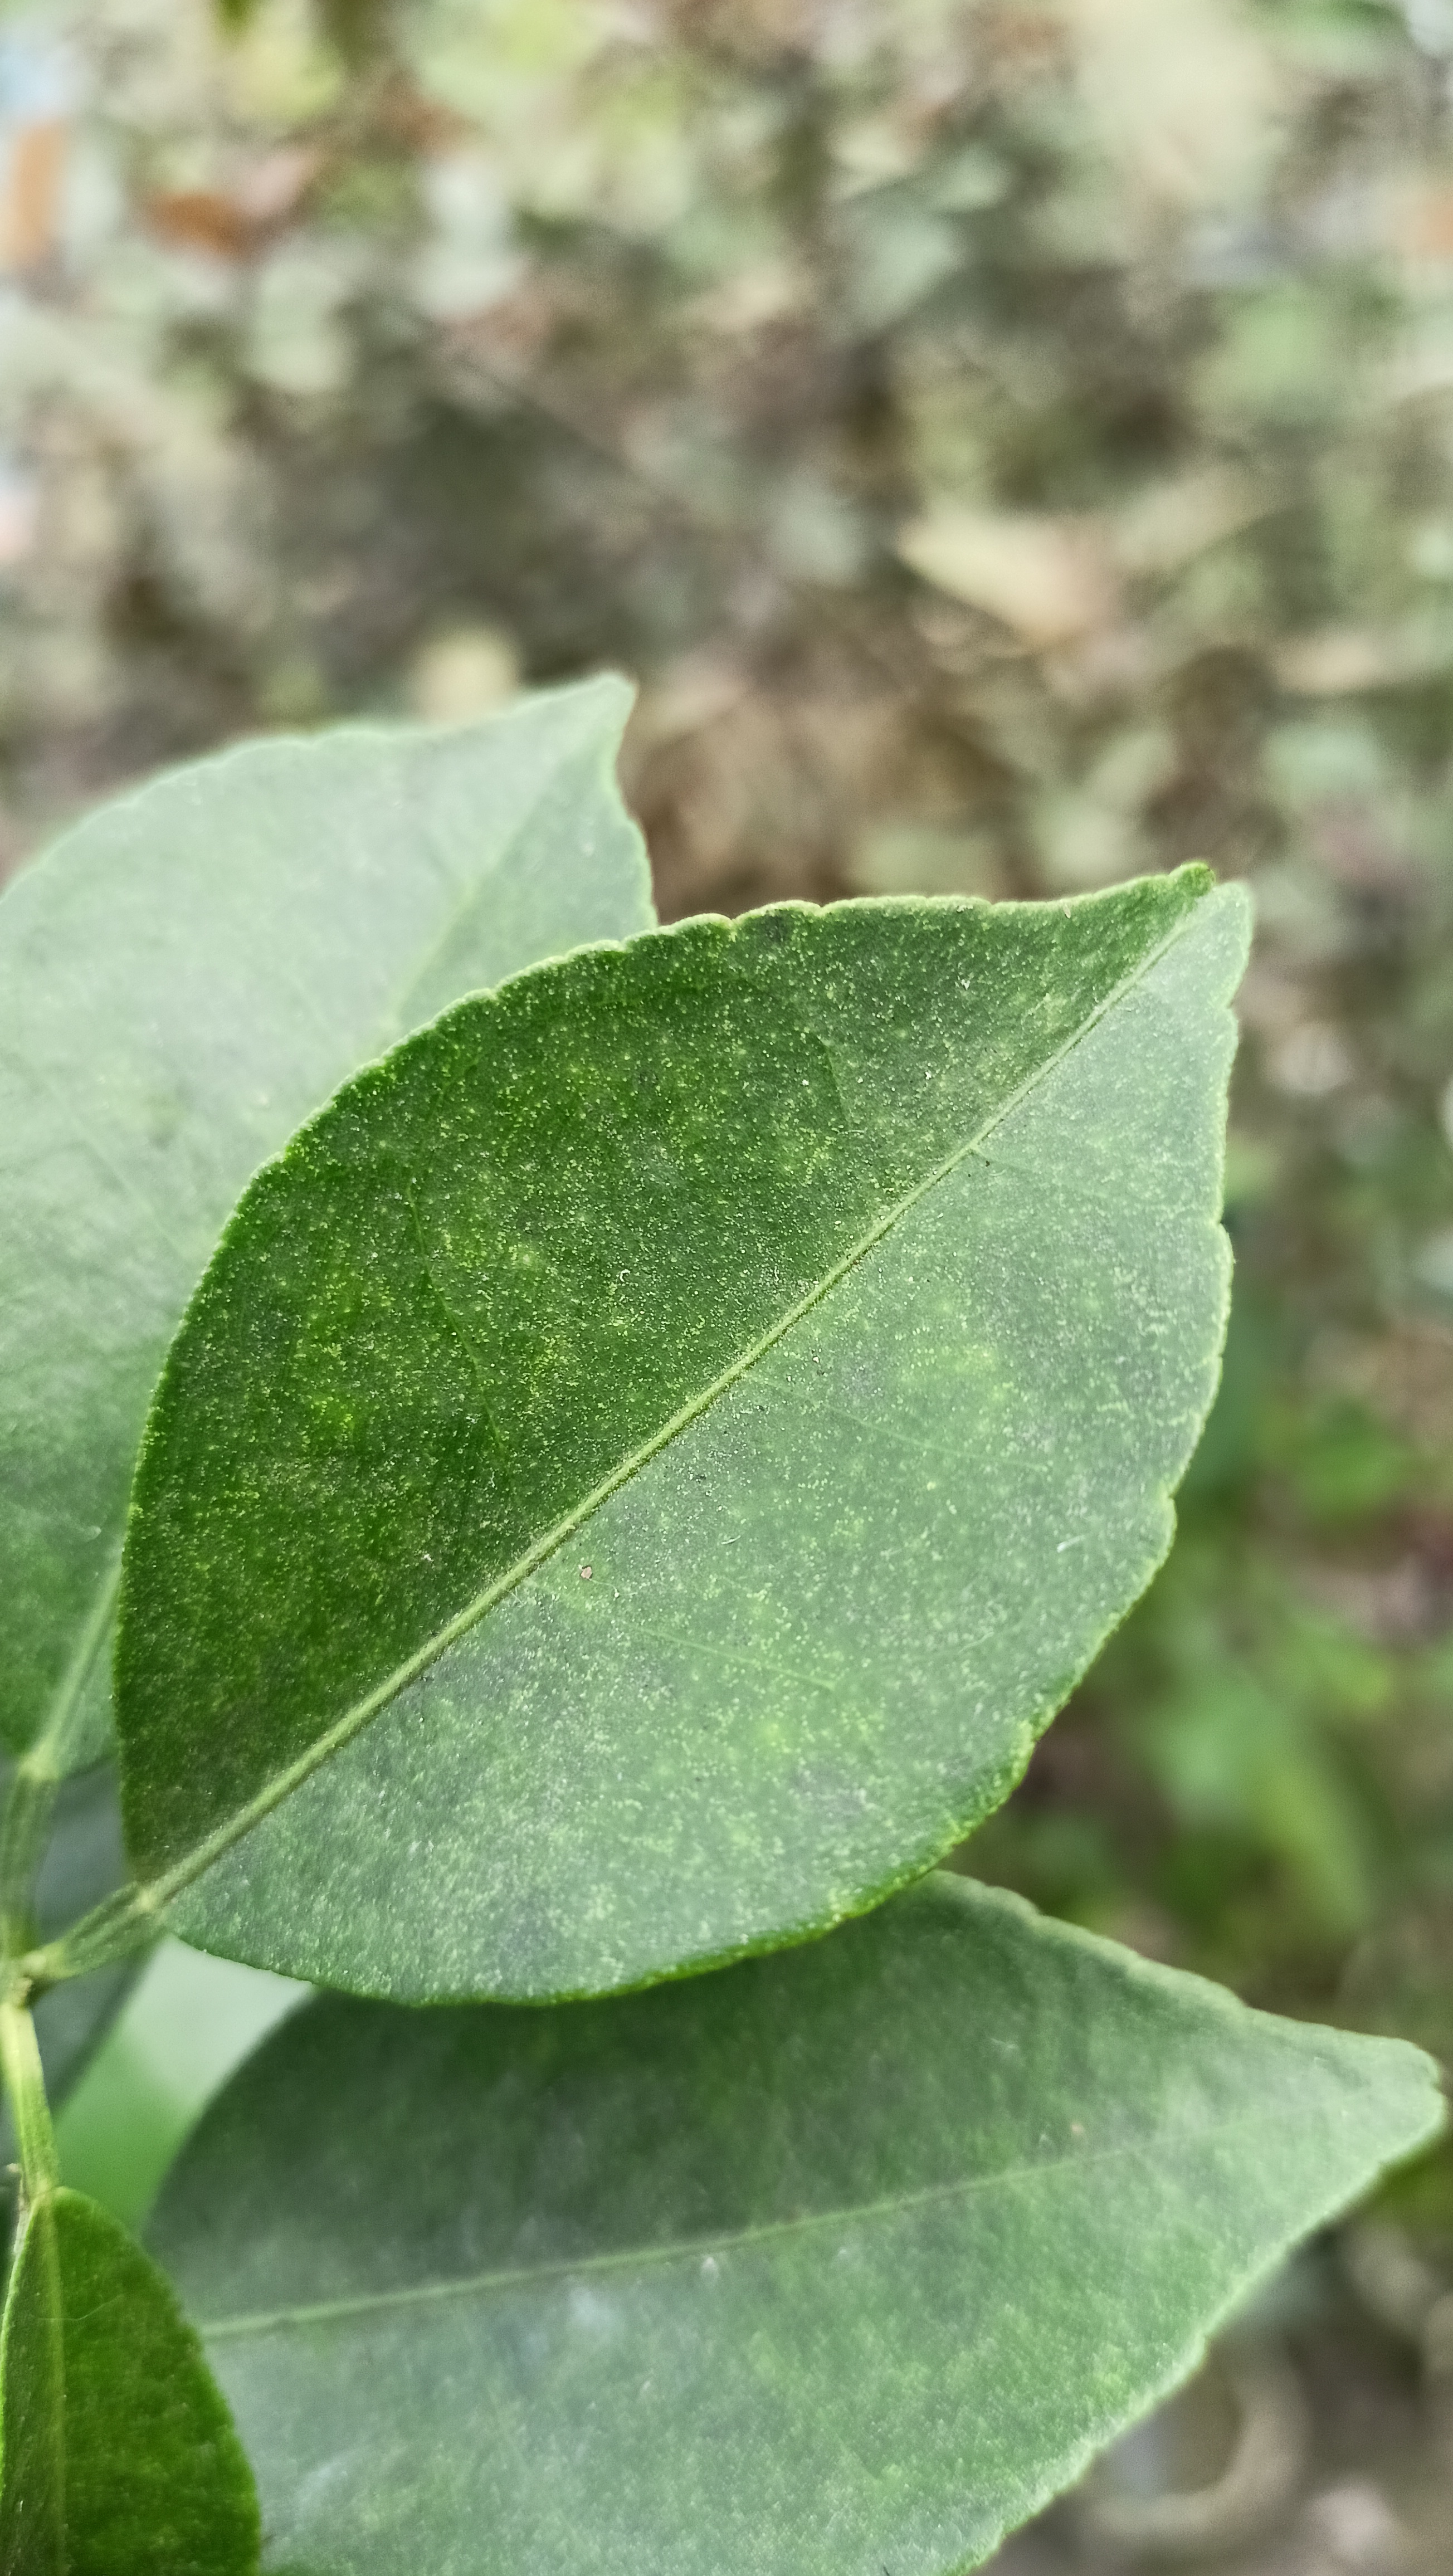
Mandarin leaf variety: China Mishti